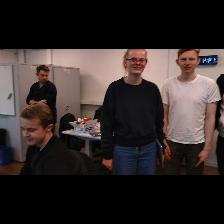
Label: Human